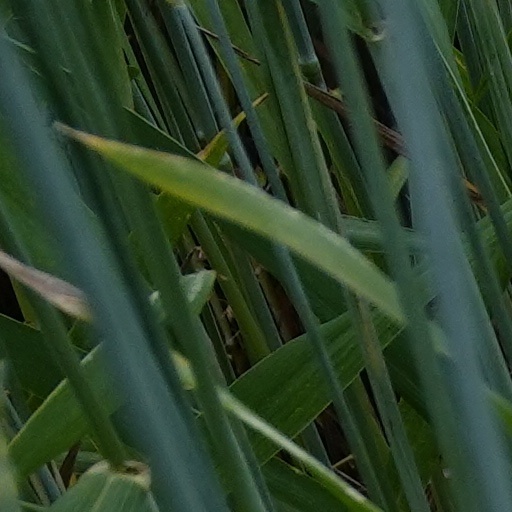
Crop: wheat